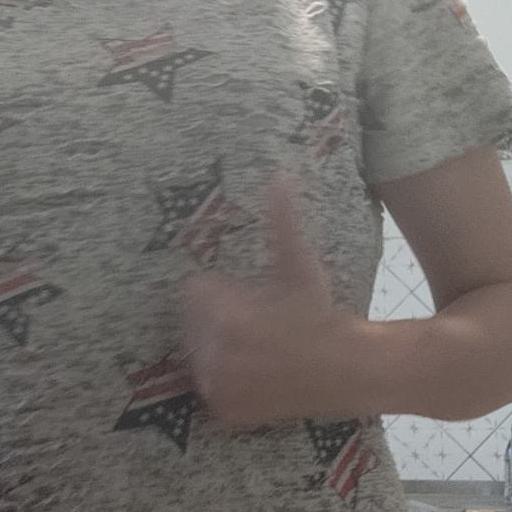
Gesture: like